USS Runels

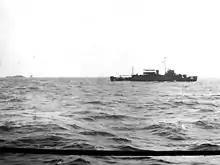
"Runels" off Japan on 28 August 1945

Ordered back to the United States for conversion to a destroyer transport, "Runels" departed the Mediterranean at the end of the year and arrived at New York on 18 January 1945. Redesignated APD-85 on 24 January, she completed conversion 8 April; conducted training in Chesapeake Bay; and departed for the Pacific on the 28th. In mid-May she arrived in Hawaii for further training and on 9 June cleared Pearl Harbor with an Eniwetok-bound convoy. From the Marshalls, "Runels" continued on to the Marianas, thence to Okinawa. Arriving on 4 July, she patrolled off the Hagushi Anchorage until the 13th; escorted Leyte–Okinawa convoys between 14 July and 6 August; then served as radar picket ship until the cessation of hostilities.